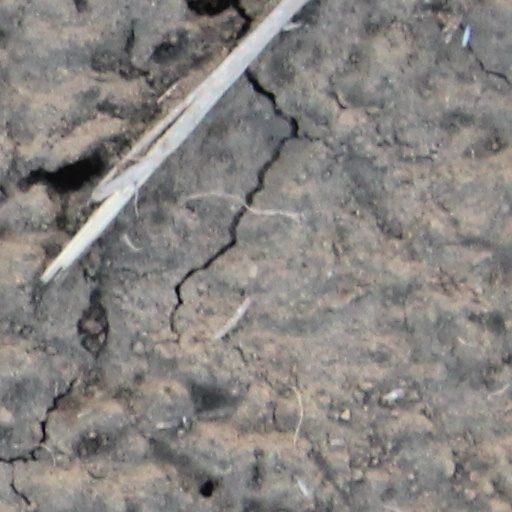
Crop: wheat